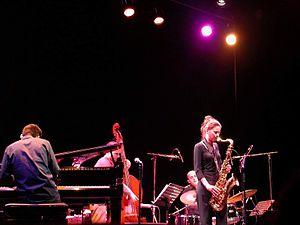
Sophie Alour à Jazz à Juan Révélations 2005
Jazz à Juan Révélations est un concours musical annuel organisé dans le cadre du festival Jazz à Juan d'Antibes-Juan-les-Pins de 2003 à 2012. Chaque année, la scène de la Pinède Gould départage quatre artistes venus du monde entier. Deux prix sont décernés à l'issue du concert : le prix du jury et le prix du public, comptabilisé grâce à l'applaudimètre. Le ou les artistes lauréats sont invités à se produire l'année suivante le 14 juillet pour un concert gratuit dans le cadre de Jazz à Juan.